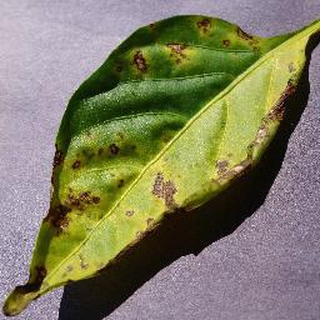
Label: bell_pepper_bacterial_spot